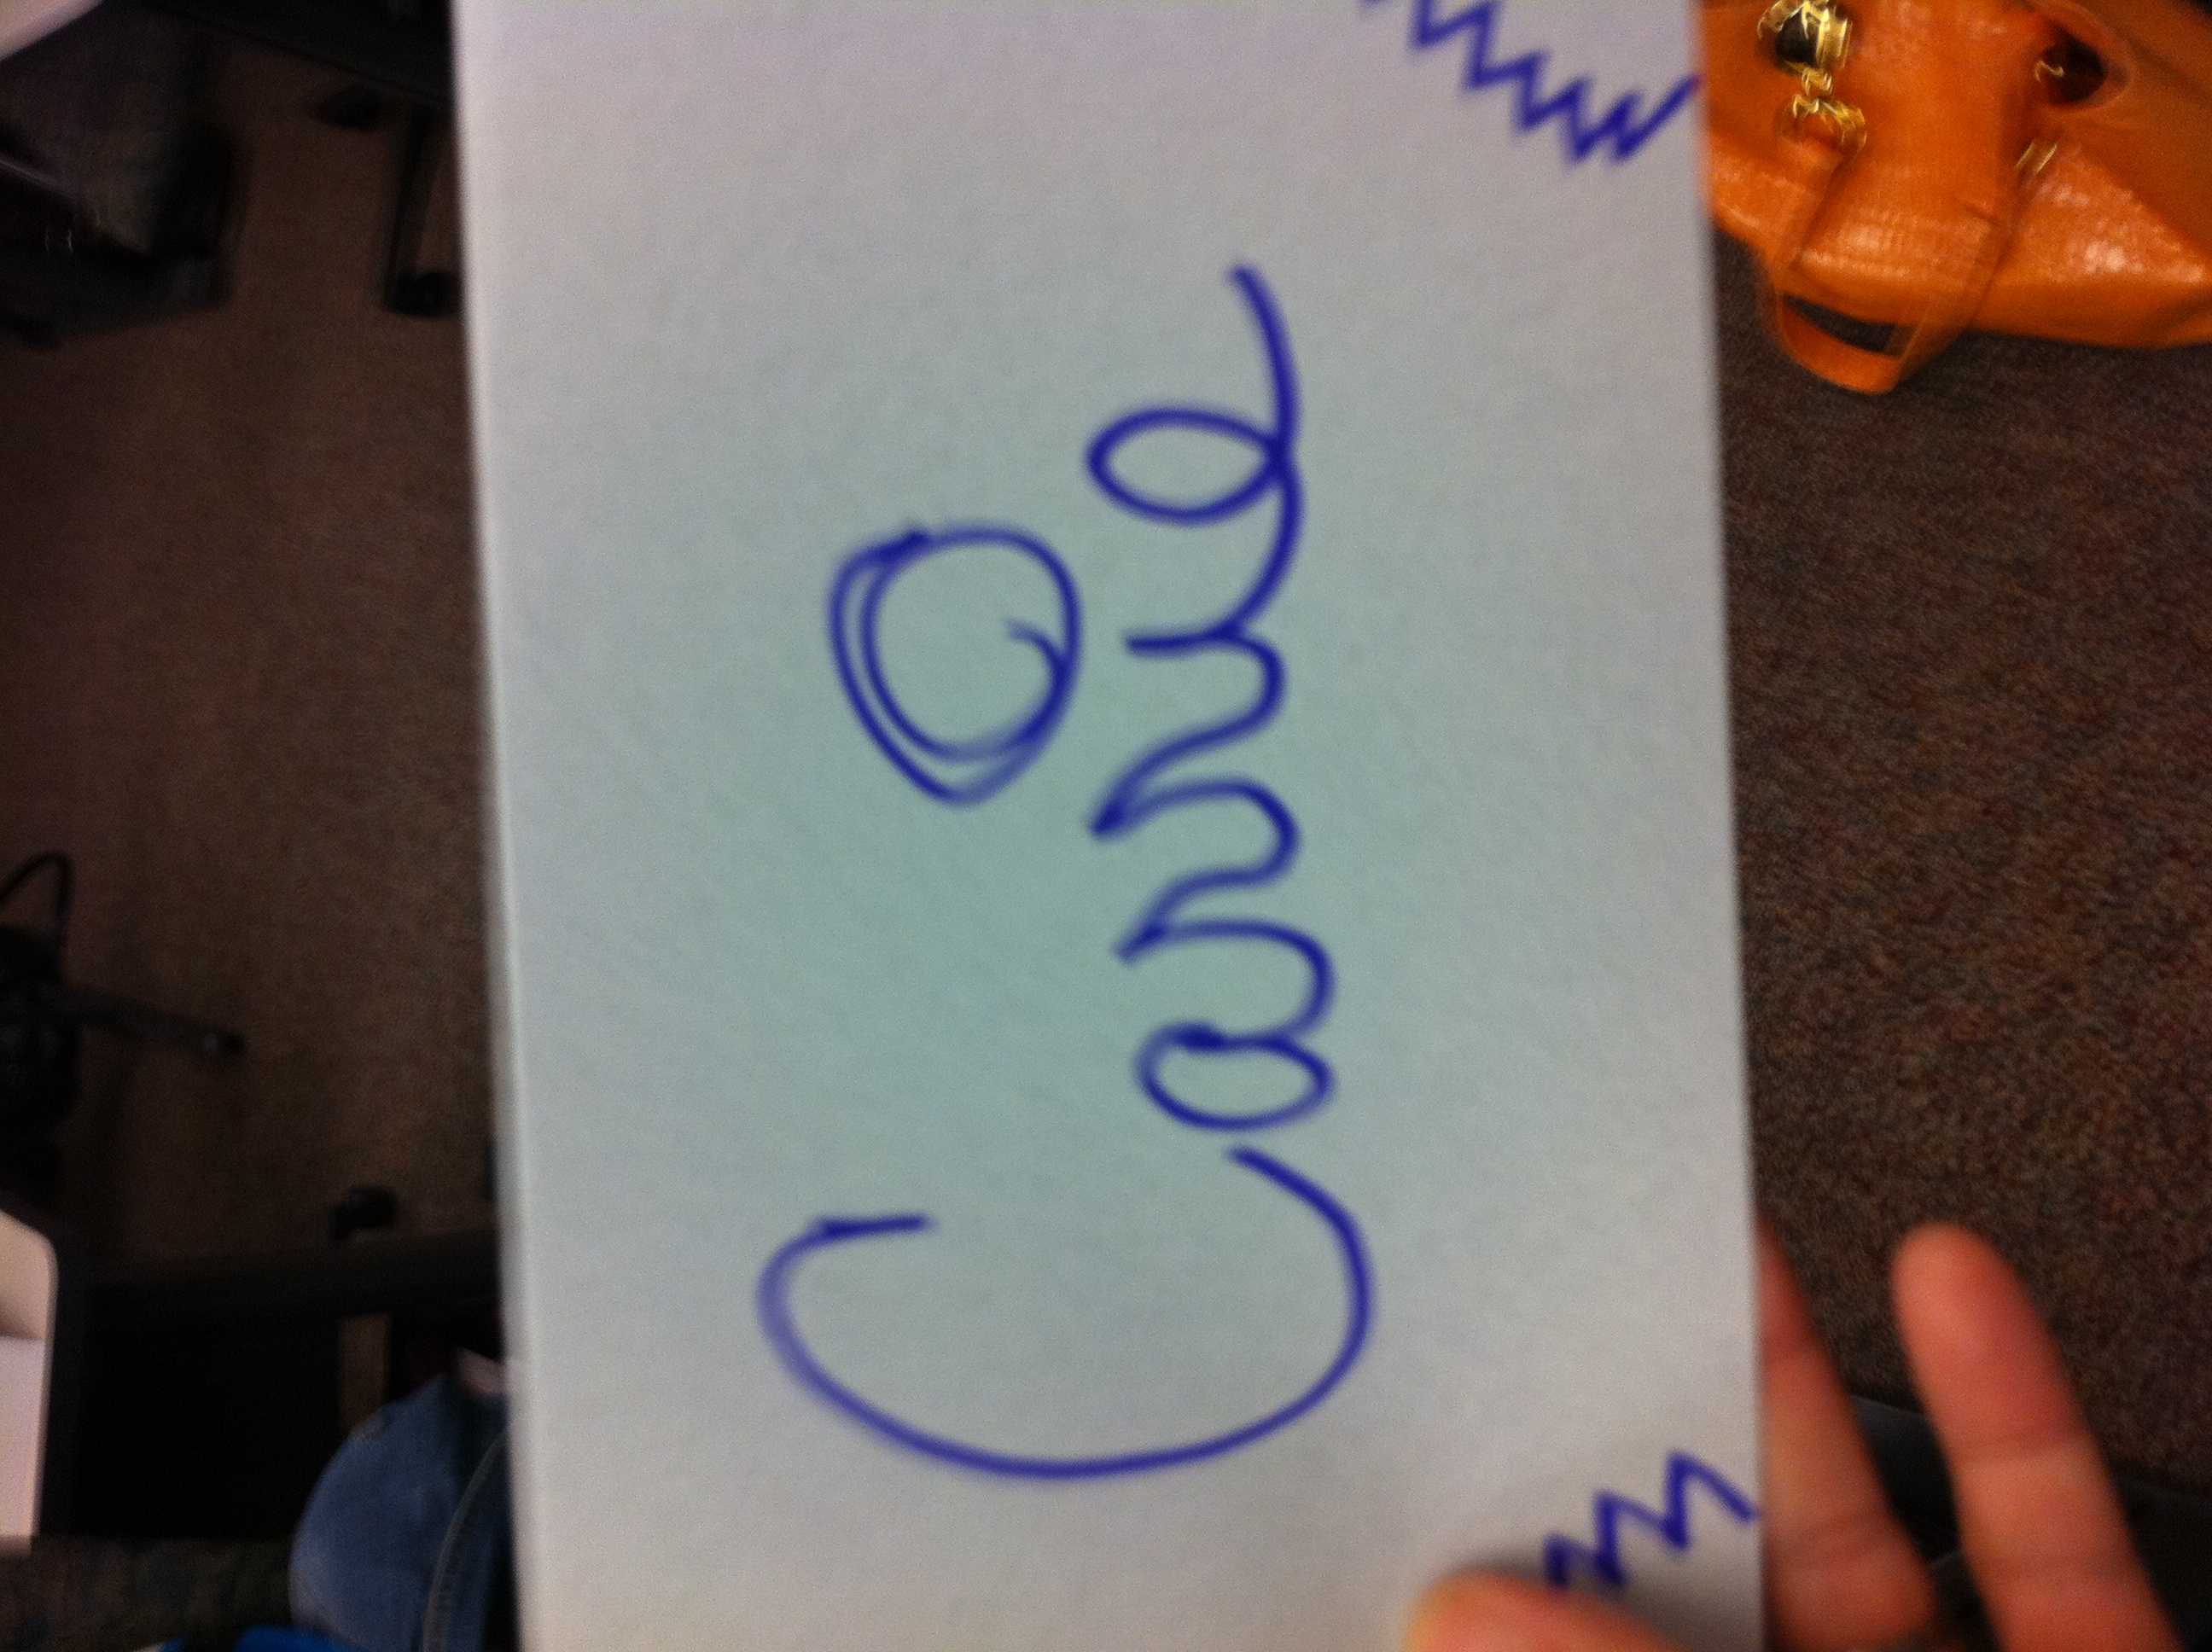Question: What name is on this card?
Answer: carrie